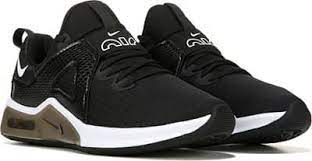
Label: Sneaker